Coffee production in Brazil

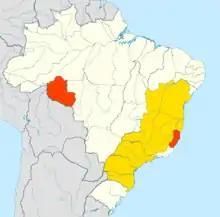
Map of Brazilian coffee growing regions

Several species in the coffee genus, "Coffea", can be grown for their beans, but two species, arabica and robusta, account for virtually all production. Arabica dominates both Brazil and the world as a whole with about 70% of the production; robusta accounts for the remaining 30%. In Brazil, arabica production is located in the main coffee-growing cluster of states led by Minas Gerais where arabica is produced almost exclusively. Robusta is primarily grown in the southeastern much smaller state of Espírito Santo where about 80% of the coffee is robusta. More recently, the northwestern state of Rondônia entered the market and produces large shares of robusta.